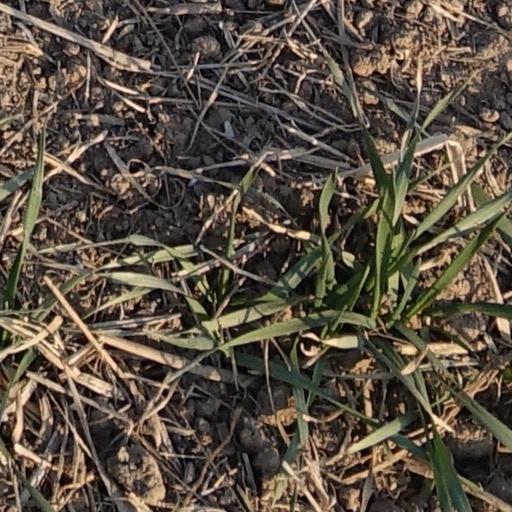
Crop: wheat